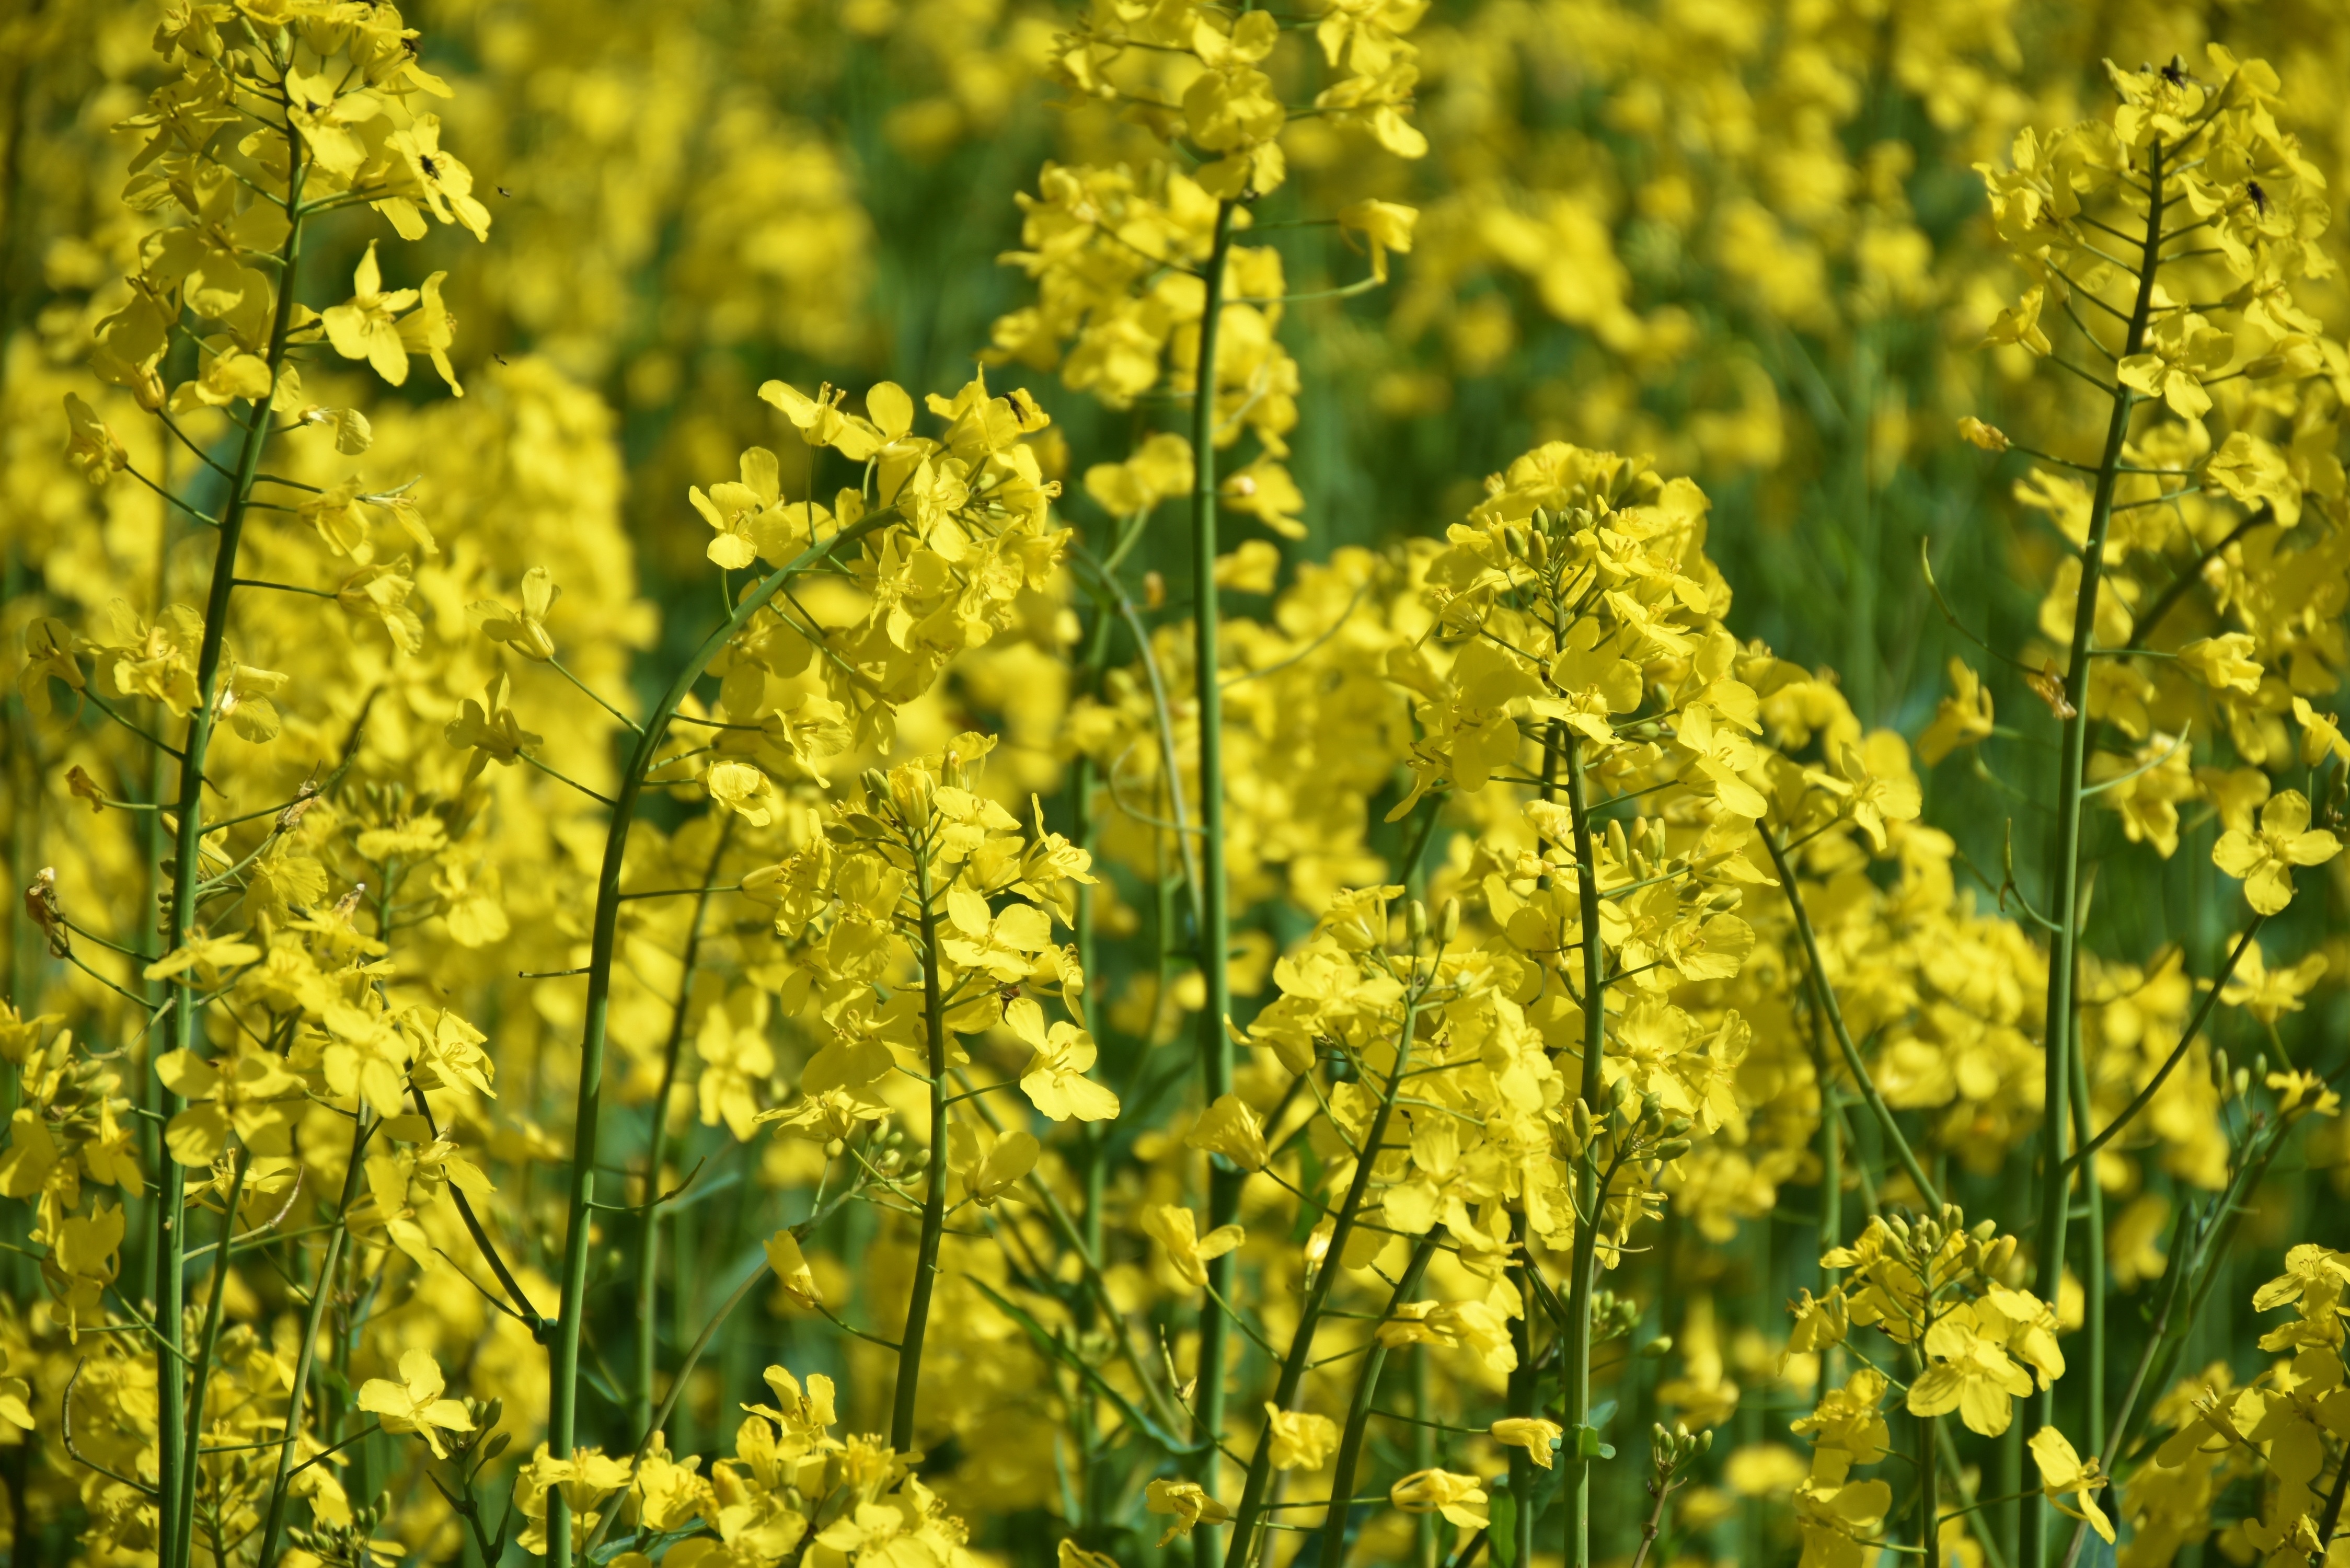
nature, grass, plant, sun, field, meadow, prairie, sunlight, flower, atmosphere, spring, romantic, rest, yellow, flora, rapeseed, cool image, wide, canola, cool photo, idyll, mustard, brassica, oilseed rape, brassicales, subshrub, mustard plant, mustard and cabbage family, brassica rapa